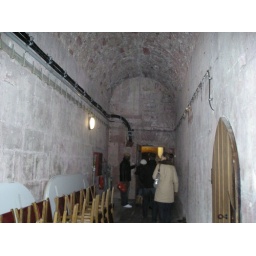
under the wall in Heidelberg castle